Southern Cross Aviation SC-1

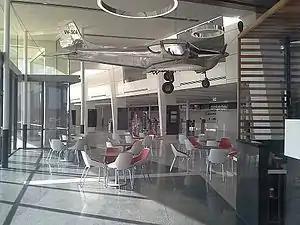
Southern Cross Aviation SC-1 on display at Toowoomba Wellcamp Airport.

During the late 1950s and early 1960s several Australian companies made attempts to launch light aircraft production in Australia. Victa – a company well known for the lawn mowers which featured prominently during the Sydney 2000 Olympic closing ceremony – tooled up to produce their Airtourer and Fawcett Aviation designed and flew a single prototype of their high-wing Fawcett 120. Another development during this period was carried out by the Toowoomba Foundry, an agricultural equipment manufacturer based in Toowoomba, located west of Brisbane in southeastern Queensland.